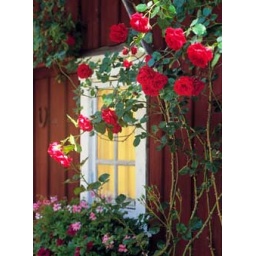
Roses by window of house